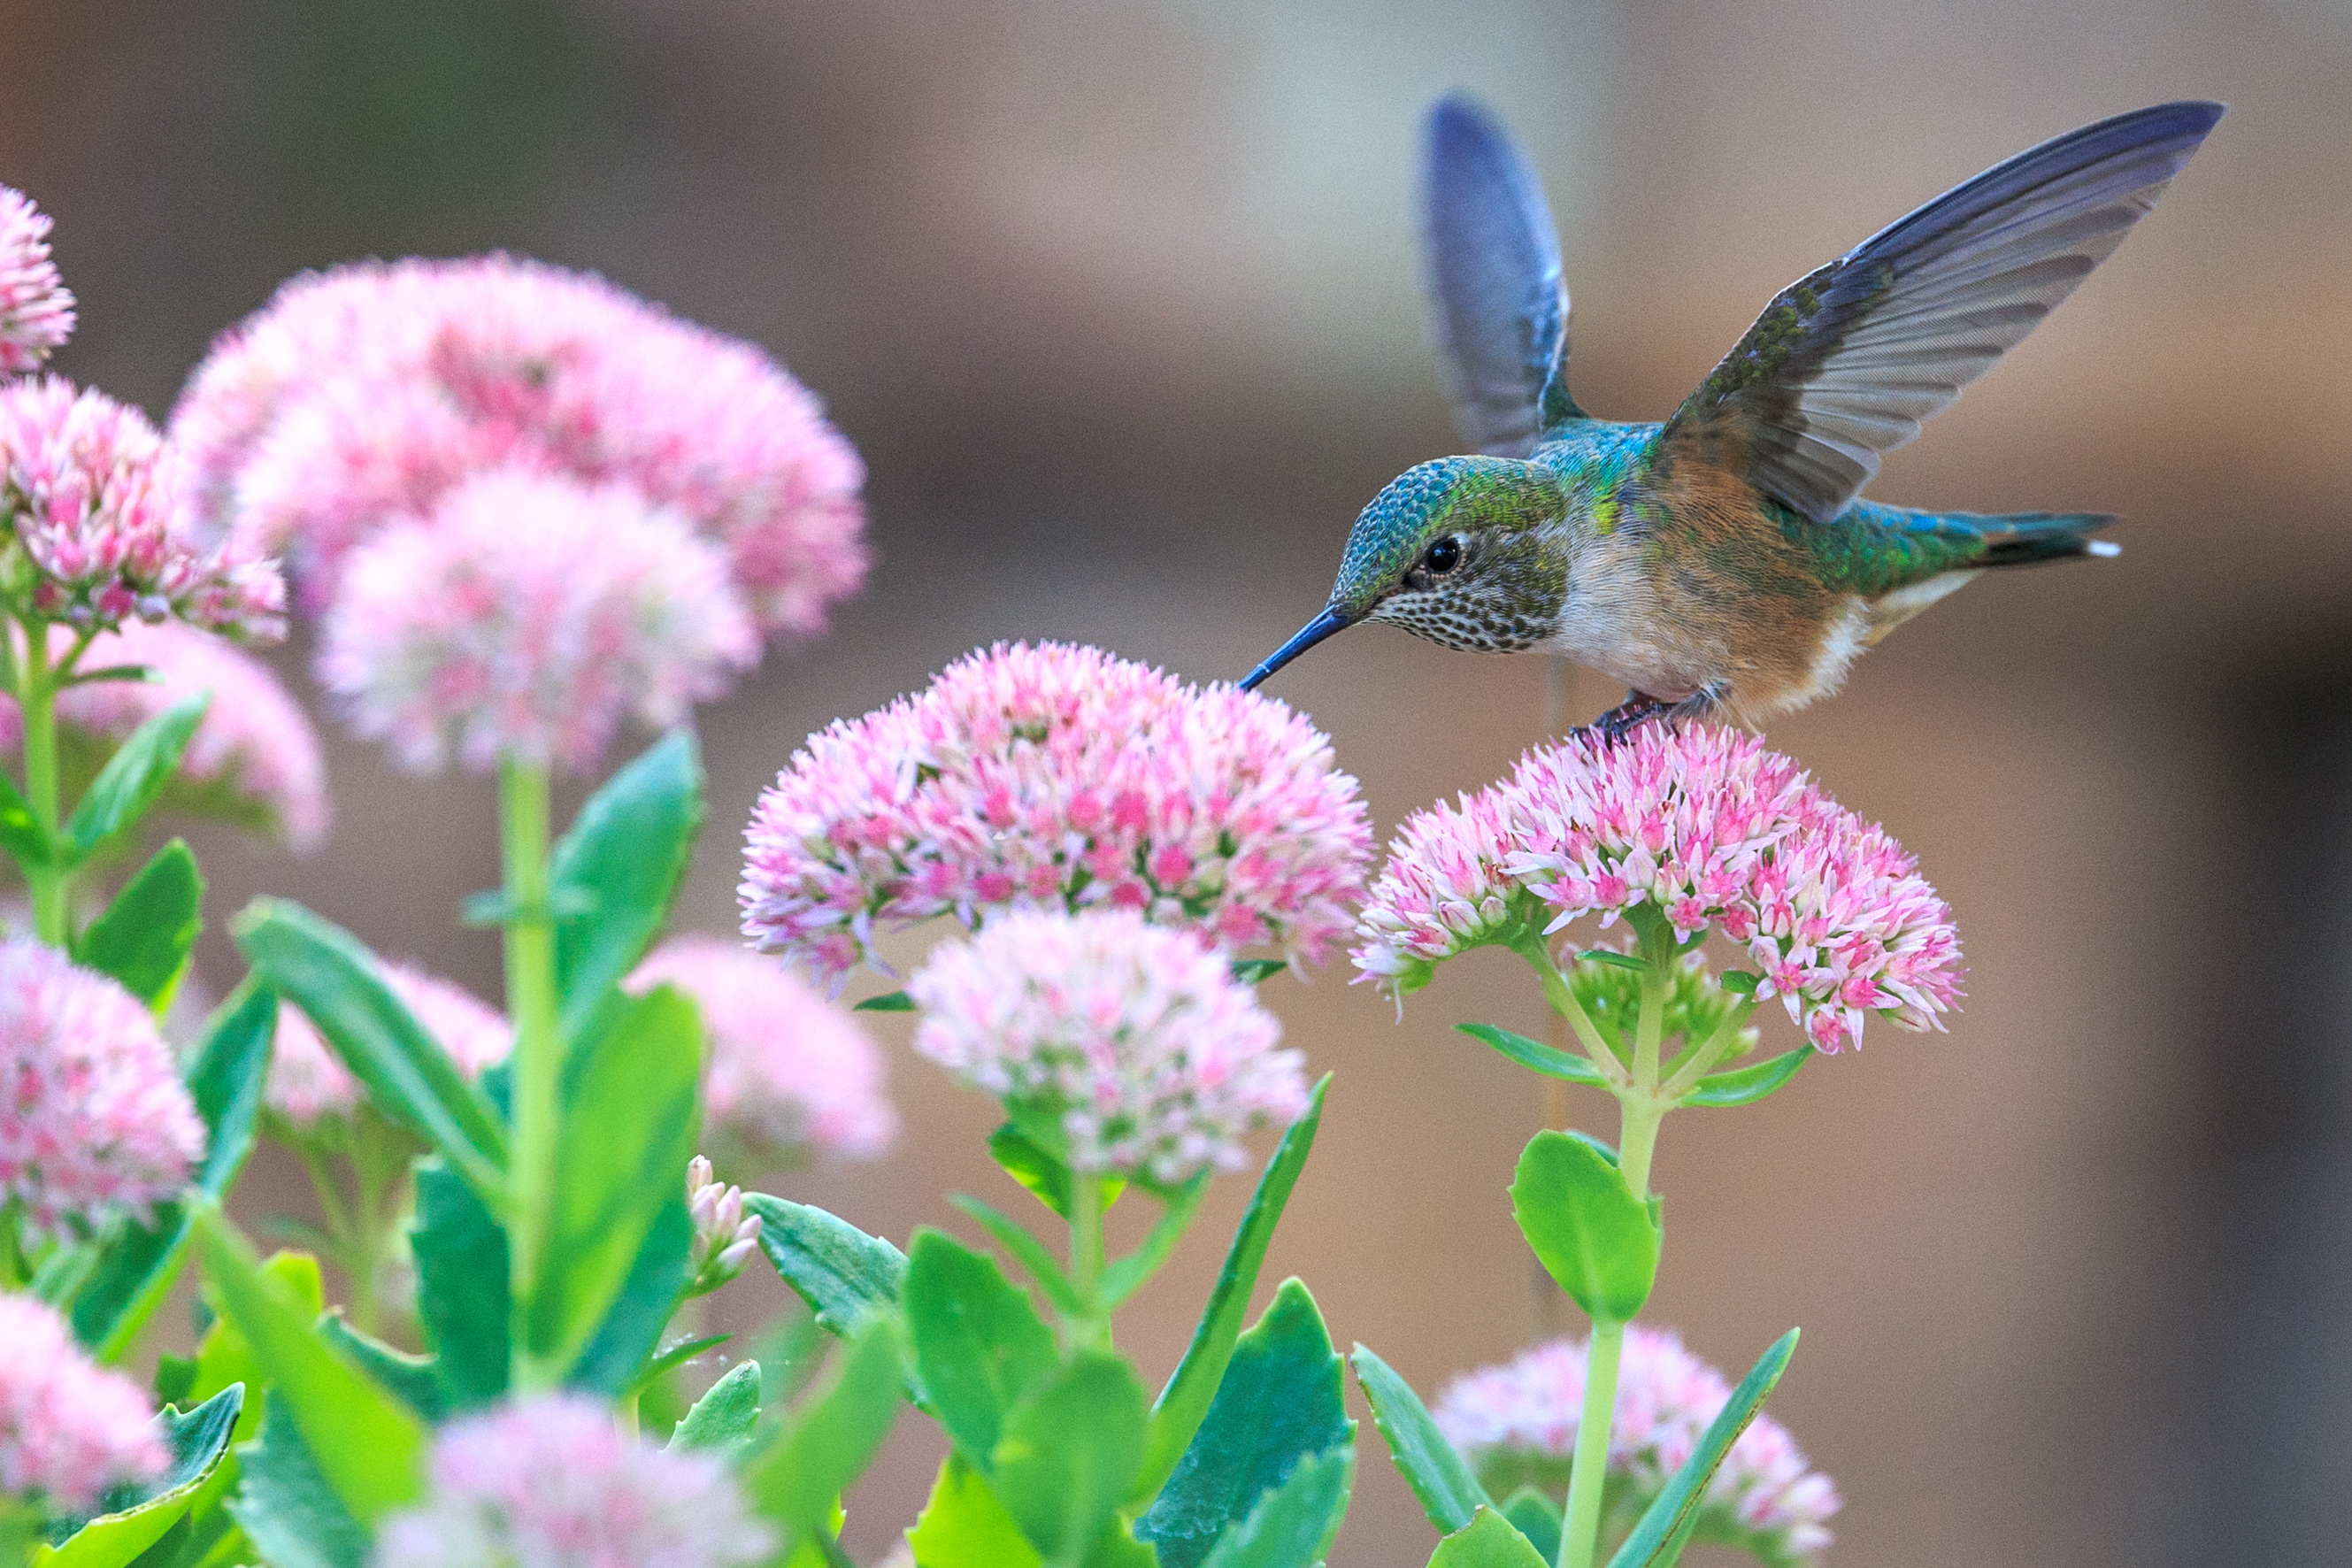
nature, branch, blossom, bird, flower, wildlife, green, insect, hummingbird, botany, butterfly, flora, fauna, wildflower, nectar, macro photography, pollinator, moths and butterflies